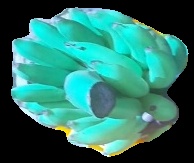
Variety: elakki-bale
Grade: grade2